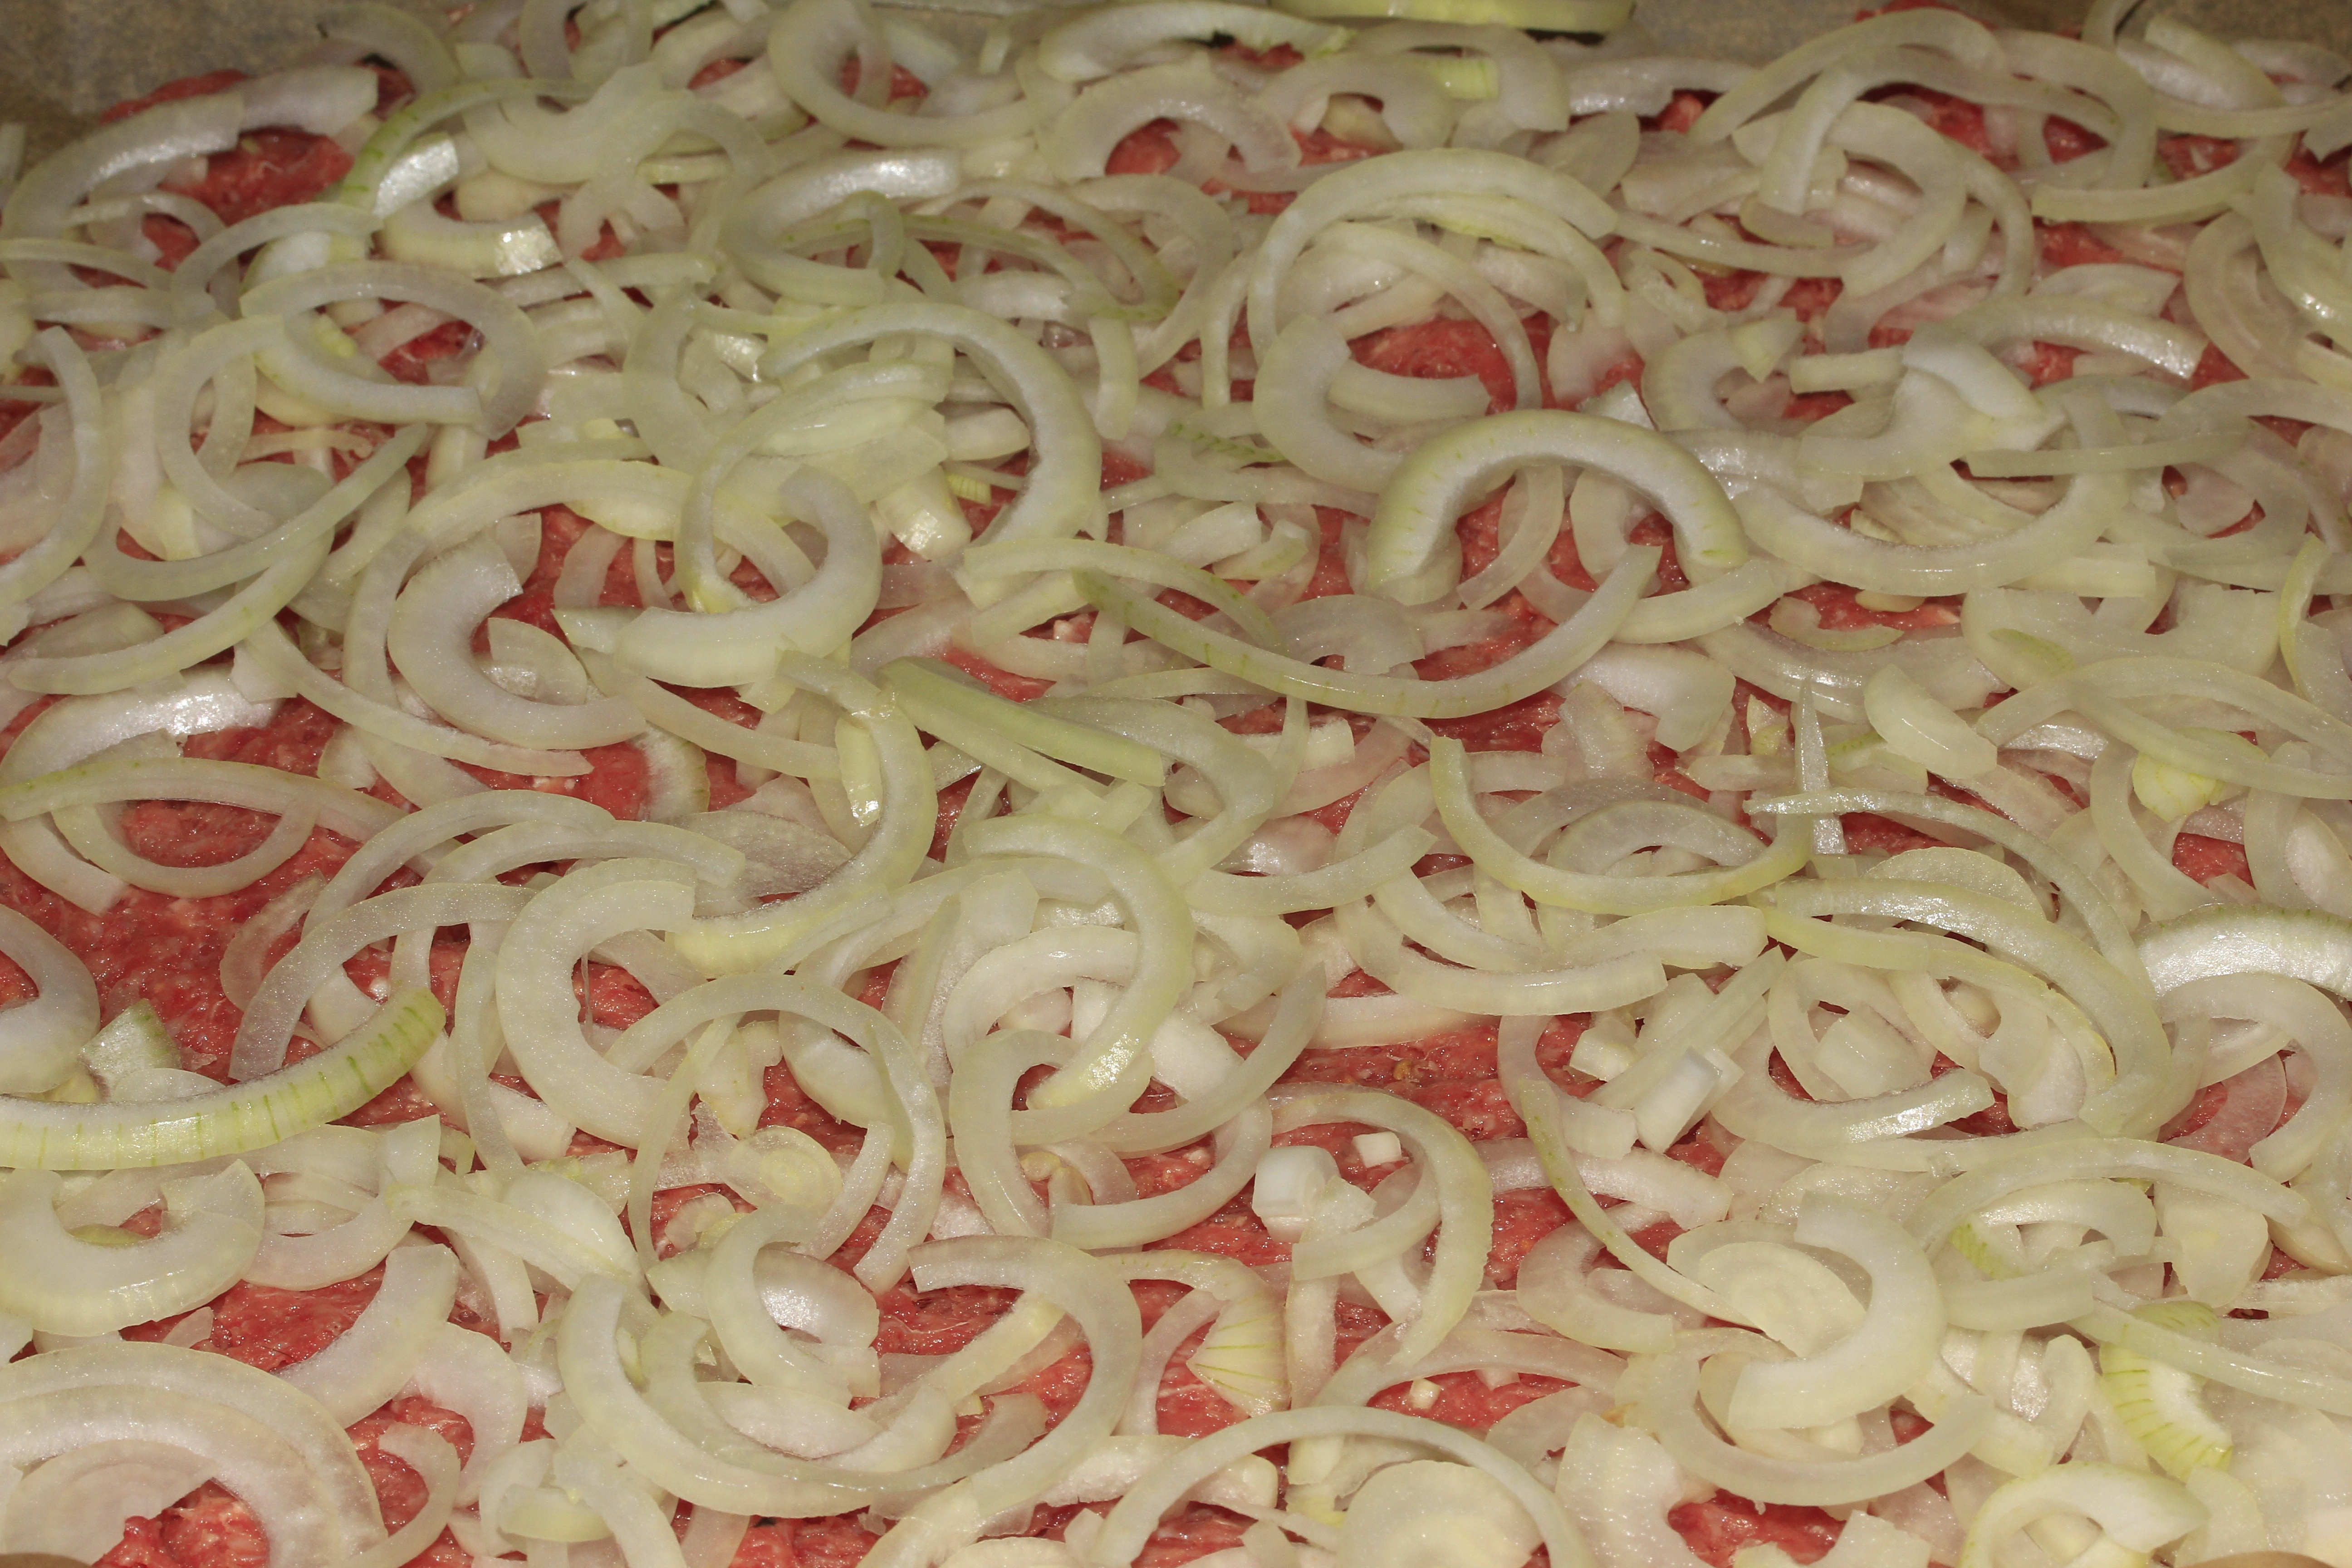
dish, food, produce, vegetable, eat, cuisine, cut, spaghetti, edible, onions, hack, flowering plant, onion rings, land plant